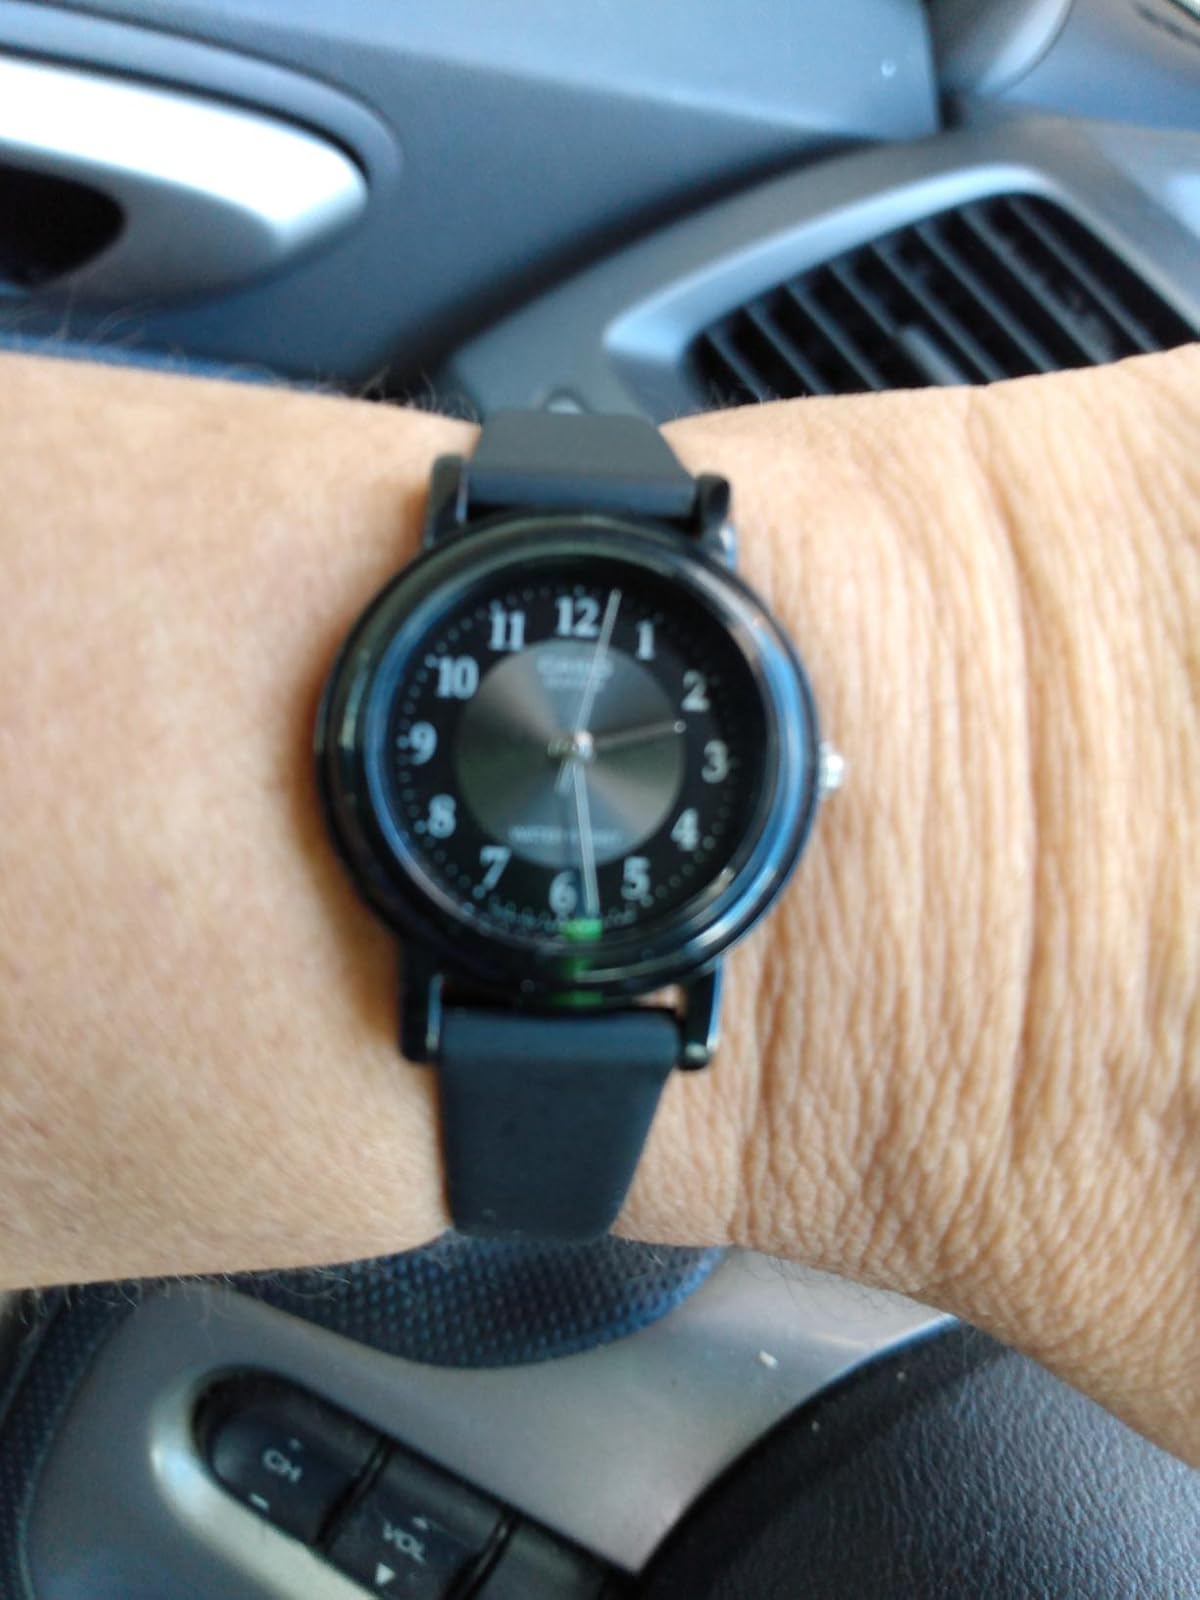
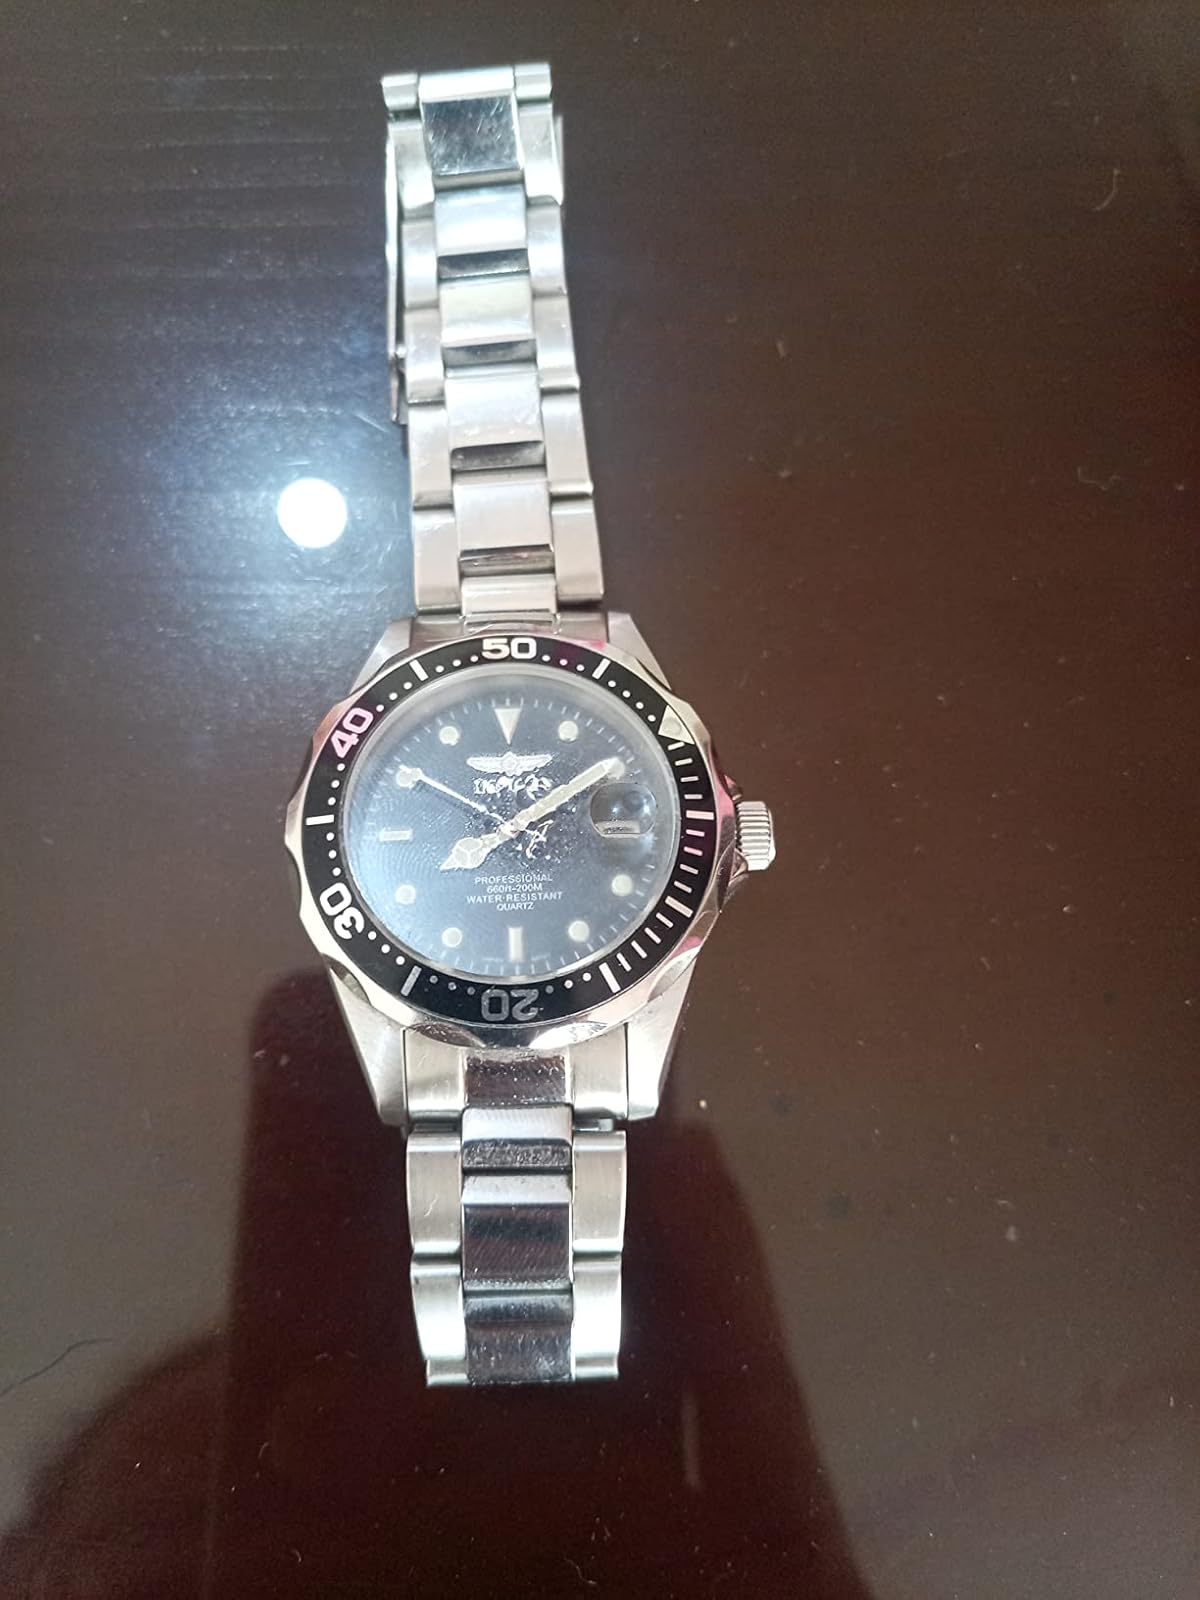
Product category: accessories_watch
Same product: no